Tourism in Albania

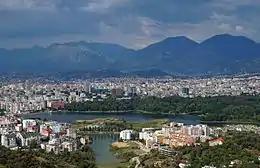
View over the city of Tirana with Mt Dajti in the distance

Shkodër has been founded since the 4th century BC by the Illyrian tribes of the Ardiaei and Labeates. Nowadays, it exerts strong influences in culture, religion, arts and entertainment of northern Albania. The city is dotted with numerous different structures. It retains its characteristic appearance with narrow streets with tall stone walls on both sides and tall gates. The Rozafa Castle, east of the city, is one of the most prominent architectural features on the region.